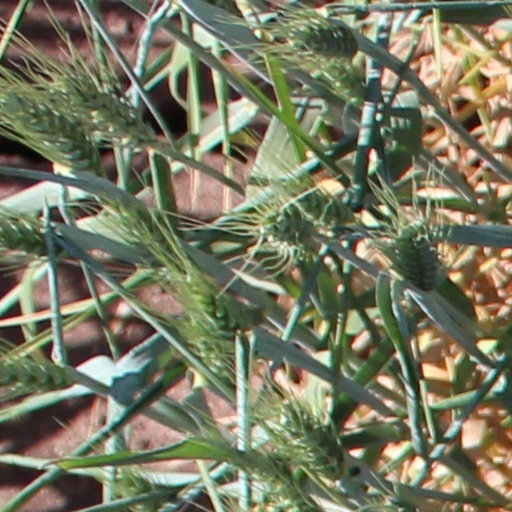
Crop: wheat